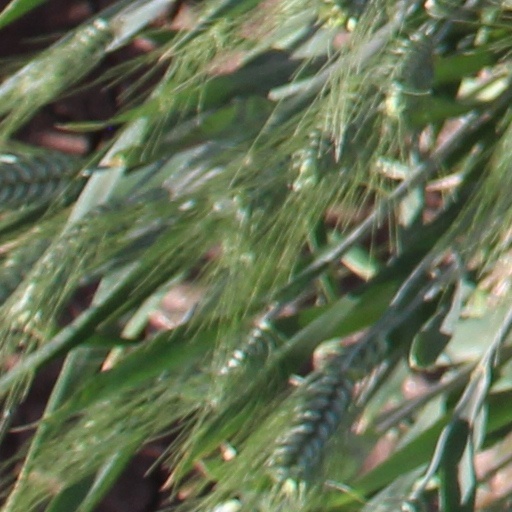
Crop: wheat